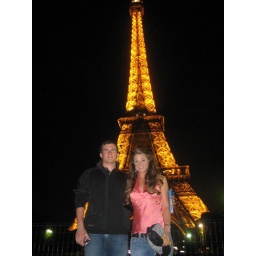
Me and my wonderful man in the gardens at the base of the Eiffel tower